How Clean Is Your House?

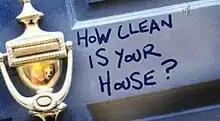

How Clean Is Your House? is a British entertainment/lifestyle television programme in which expert cleaners Kim Woodburn and Aggie MacKenzie visit dirty houses and clean them up. The thirty-minute show was produced by Talkback Thames, the UK production arm of Fremantle (itself part of the RTL Group), and aired on Channel 4 from 2003 to 2009. Though a ratings success, Channel 4 announced that they had decided to cancel the series in 2009 in order to make way for new programming.